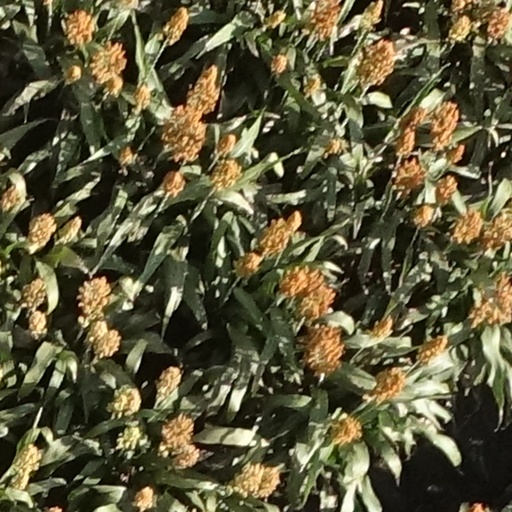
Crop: sorghum